WASP-31b

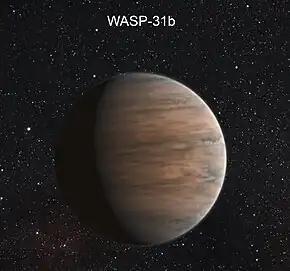
"Hot Jupiter" exoplanet WASP-31b (artist concept)

WASP-31b is a low-density (puffy) "hot Jupiter" extrasolar planet orbiting the metal-poor (63% of solar metallicity) dwarf star WASP-31. The exoplanet was discovered in 2010 by the WASP project. WASP-31b is in the constellation of Crater, and is about 1305 light-years (light travel distance) from Earth.